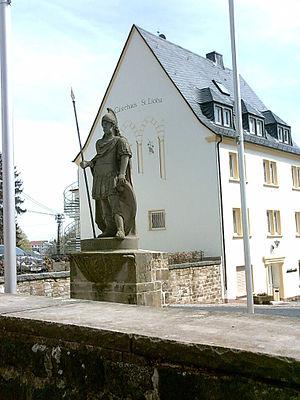
L'abbaye de Tholey est une abbaye bénédictine faisant partie de la congrégation de Beuron au sein de la confédération bénédictine. Elle est vouée à saint Maurice et se trouve en Allemagne à Tholey en Sarre.